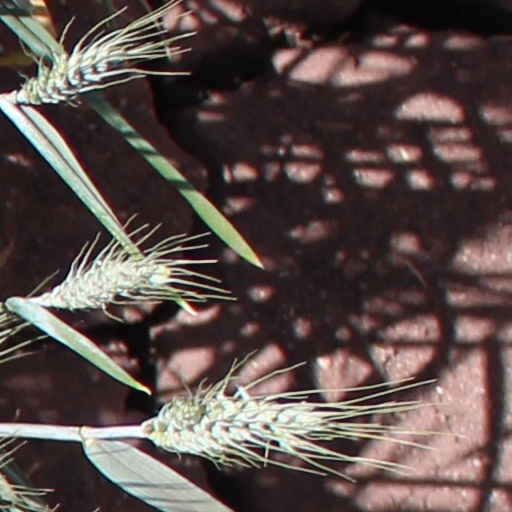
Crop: wheat